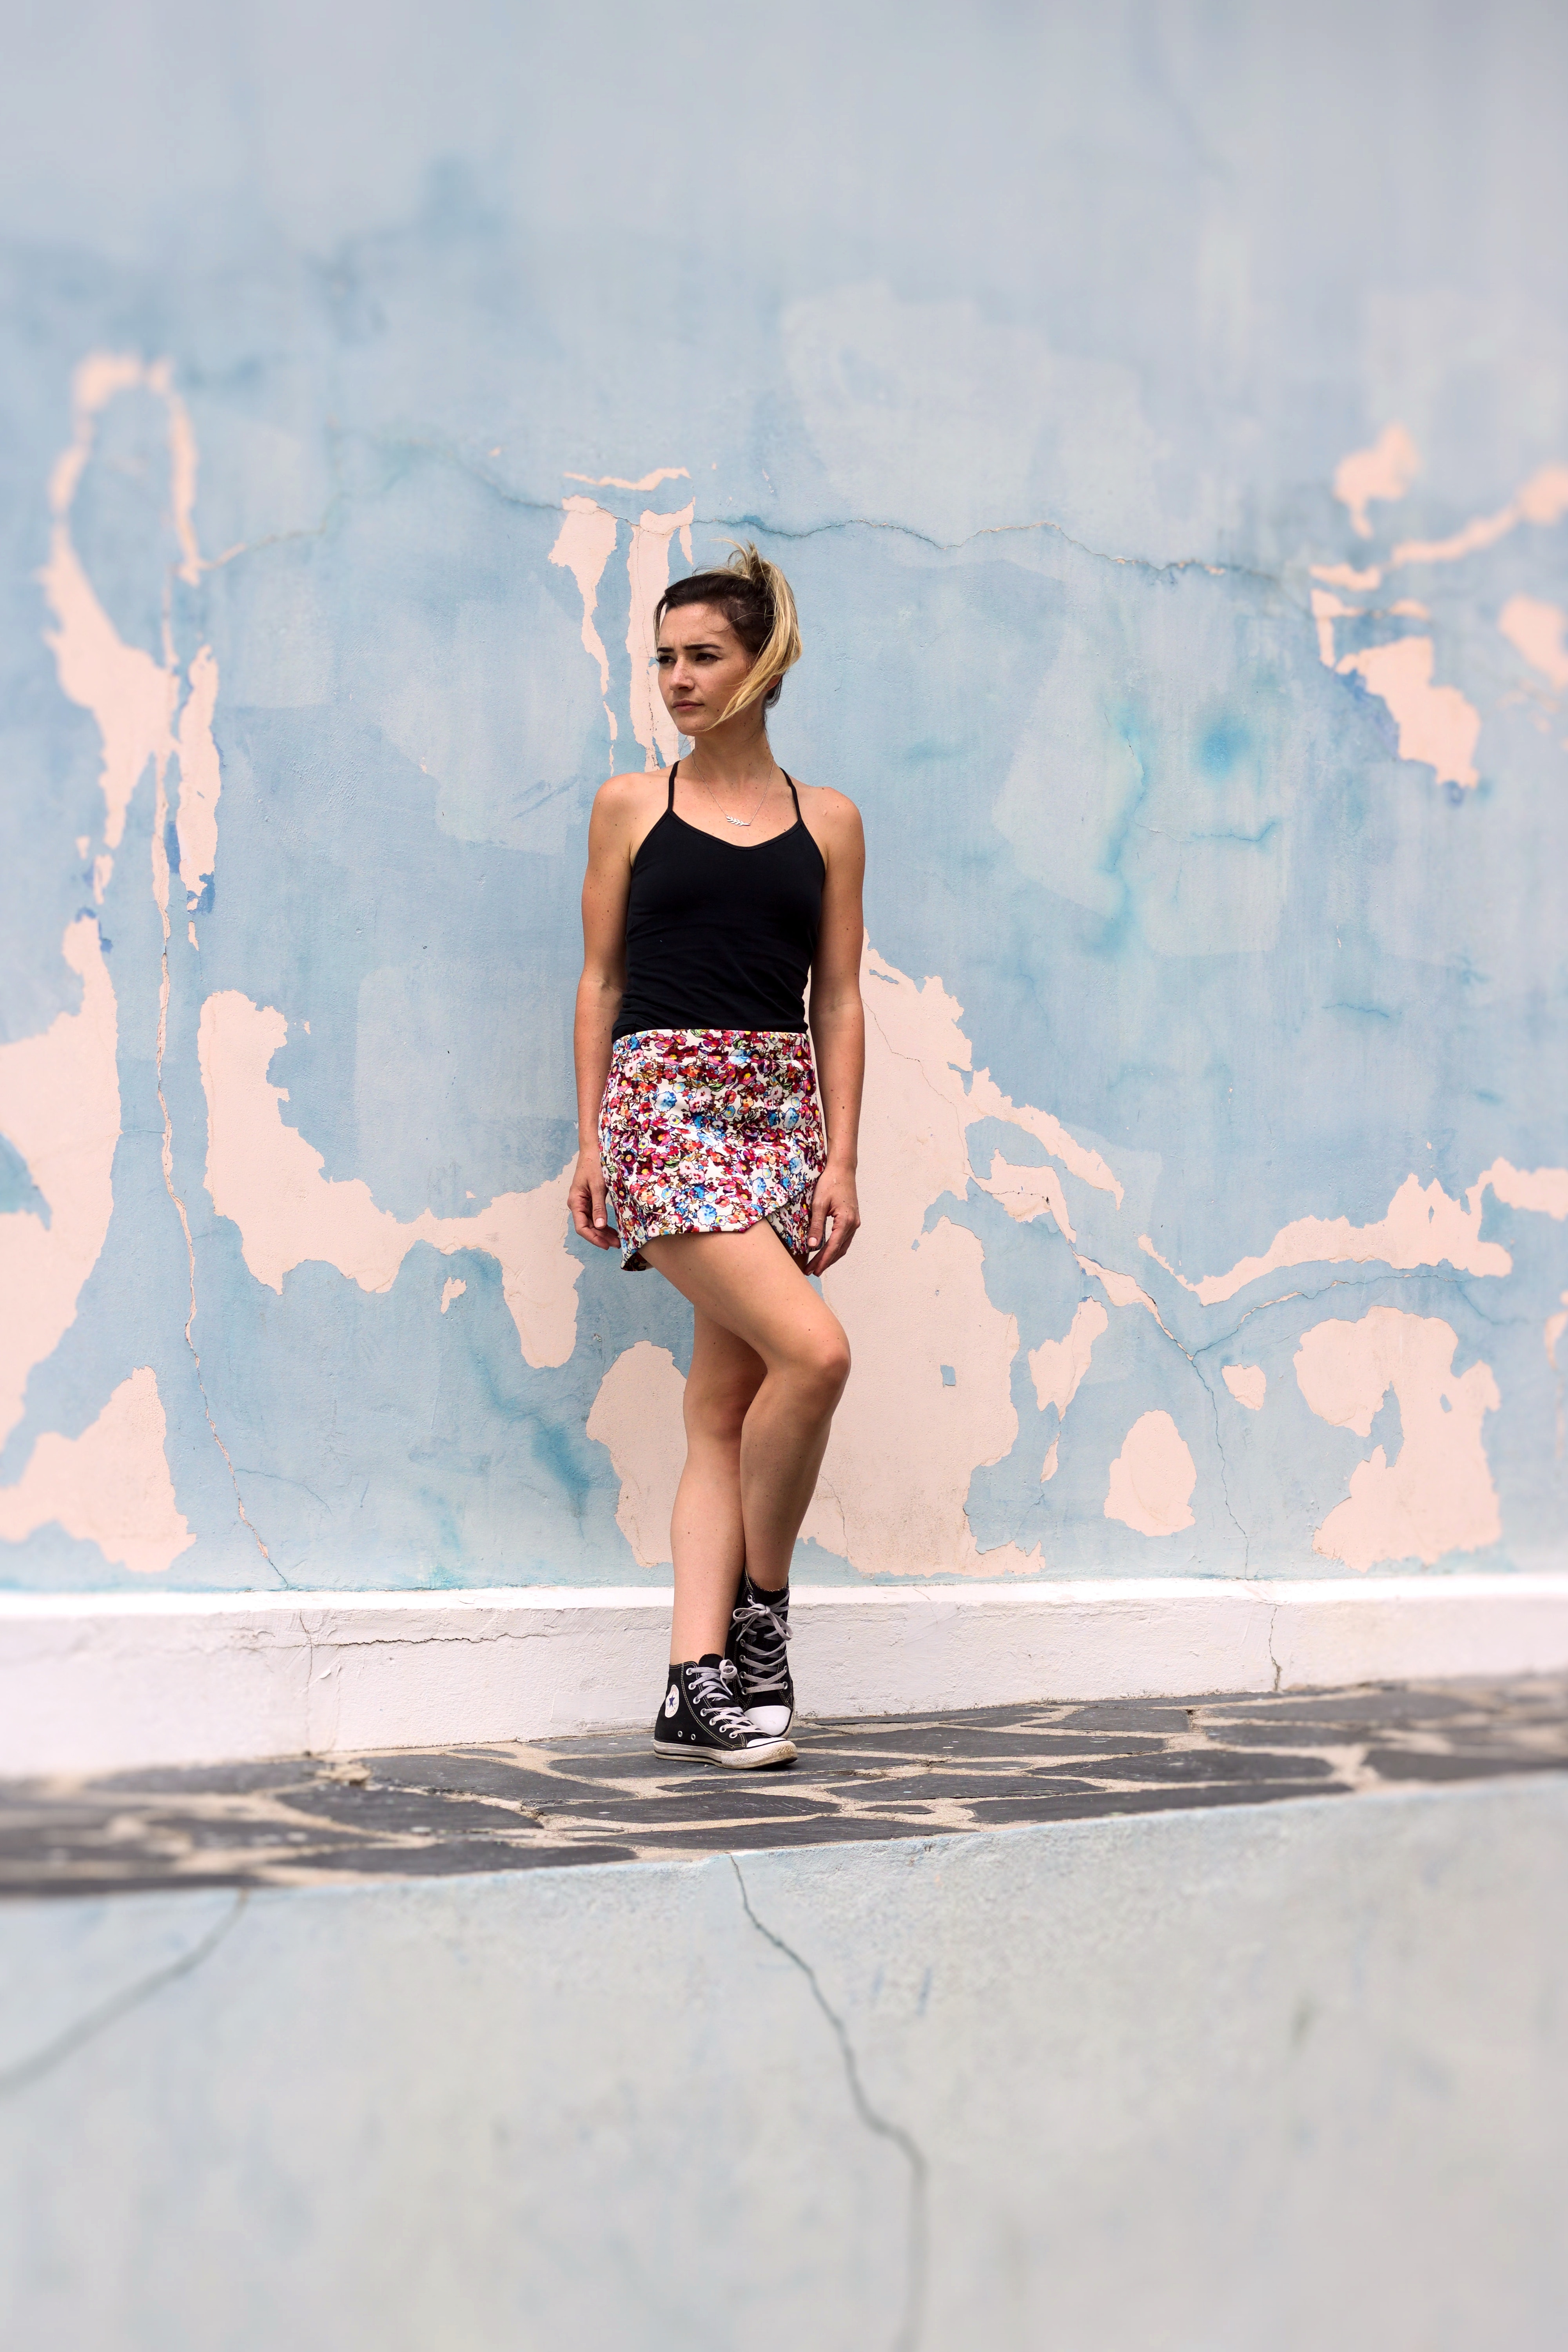
white, clothing, fashion, blue, street fashion, beauty, fashion model, yellow, leg, footwear, summer, dress, fashion design, photo shoot, photography, model, shoe, shorts, vacation, top, leisure, shadow, visual arts, style, sunglasses, t shirt, human leg, waist